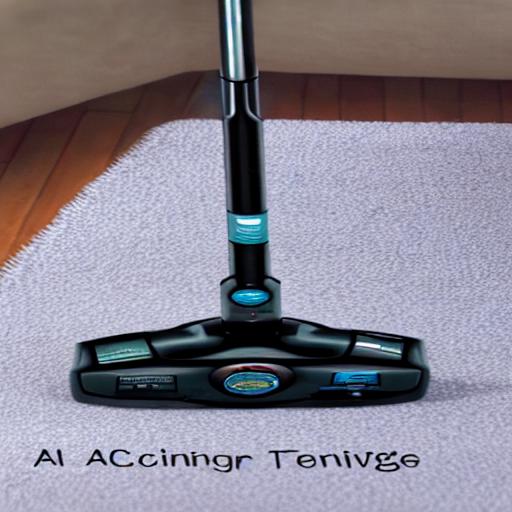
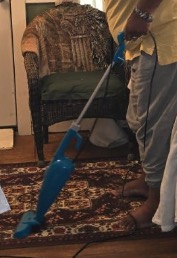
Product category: items_vacuum
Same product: no